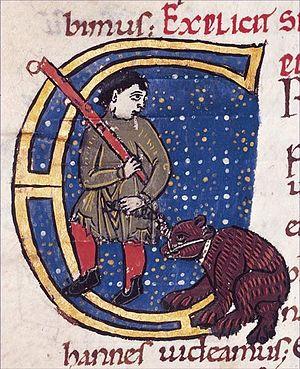
Saint Augustin, Commentaire sur l'évangile de Jean. Tours, début du XIIe siècle. Conservé à Tours, Bibliothèque municipale, ms. 291, fol. 141v. Pour dévaloriser l'ours, symbole d'anciens cultes païens, l'église, d'habitude hostile aux jongleurs et aux spectacles d'animaux, tolère les montreurs d'ours. Il devient ainsi un animal de foire, ridicule et docile.
L'ours dans la culture des populations humaines en contact avec cet animal, qui partagea longtemps son biotope avec elles, a toujours occupé une place particulière. Dès l'époque préhistorique, il a incarné une divinité. Si la thèse du culte de l'ours au paléolithique moyen est controversée, de nombreuses formes de vénération liées à sa chasse et associées à des rites parfois violents sont plus tard attestées dans de multiples sociétés autour du monde. L'ours fut considéré comme un double animal de l'homme, un ancêtre tutélaire, un symbole de puissance, de renouveau, du passage des saisons, et même de royauté puisqu'il fut longtemps symboliquement le roi des animaux en Europe. Étroitement associé à des pratiques et traditions animistes « païennes » parfois transgressives, l'ours et ses cultes furent combattus par l'Église catholique lors des évangélisations successives, conduisant à sa dépréciation et à sa diabolisation progressive, jusqu'à lui donner une réputation d'animal goinfre et stupide au Moyen Âge.
Le 11 novembre est le 315ᵉ jour de l'année du calendrier grégorien, le 316ᵉ en cas d'année bissextile. Il reste 50 jours avant la fin de l'année.